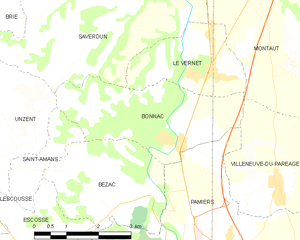
Carte des communes françaises: Bonnac
Bonnac est une commune française située dans le département de l'Ariège en région Occitanie.